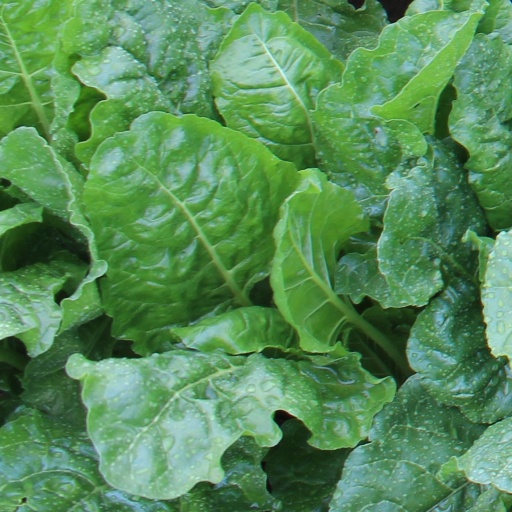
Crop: sugar beet